Accessibility of transport in London

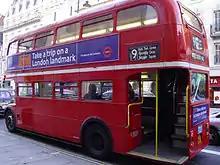
The high-floor open platform of an AEC Routemaster bus, withdrawn from service in 2005

In 1986, the Greater London Association for Disabled People (GLAD) pushed for "a radical reappraisal" of accessible transport in a report – with over 465,000 Londoners unable to (or find it extremely challenging) to use public transport. GLAD considered that the ban on wheelchairs on the Underground should be reconsidered, and criticised the removal of bus conductors as it has "eliminated much of the personal assistance available" to disabled people. LRT responded by welcoming the evidence the GLAD report provided, while pointing out the high cost of delivering accessibility improvements in light of limited funds.